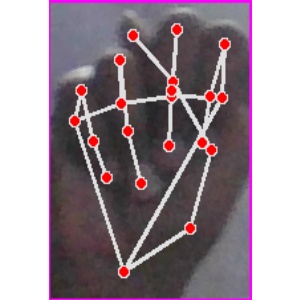
अक्षर: न